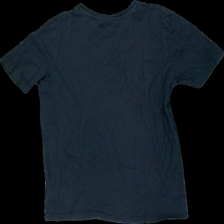
View: back
Type: T-shirt
Category: Children
Brand: Peak Performance
Colors: Black, White
Material: 100% cotton
Pattern: Logo print
Cut: Regular
Season: All
Holes: Major
Damage: hål
Damage location: bottom center
Damage 2 location: bottom right
Damage 3 location: top center
Price range: <50
Recommended usage: Export
Description: svart t-shirt med logga fram, urtvättad och hål fram
Comment: urtvättad